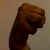
The image shows a hand gesture representing the letter 'M' in Indian Sign Language.